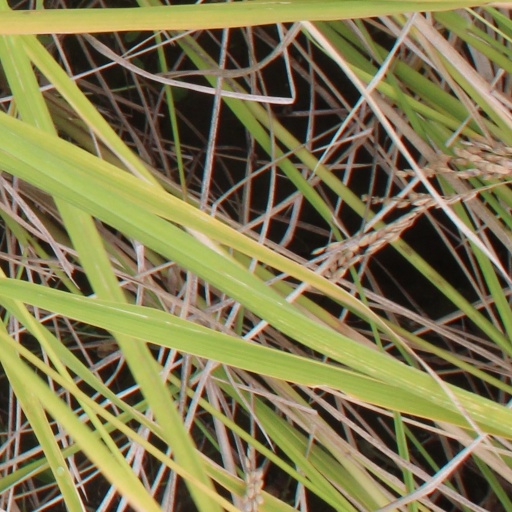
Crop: rice